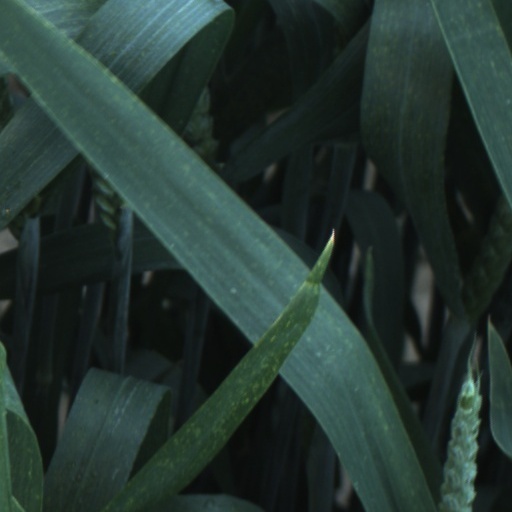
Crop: wheat